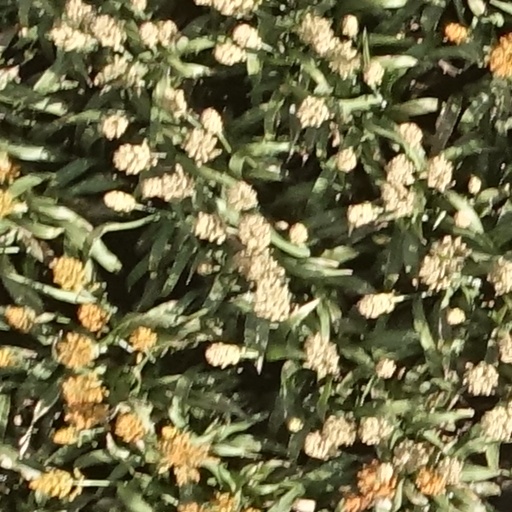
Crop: sorghum